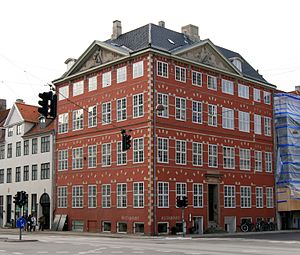
Strandgade / Historie
Den Rhodeske Gård fra 1653.
Strandgade 14, København. Bygget 1653. Fredet.
Strandgade er en gade på Christianshavn i København. Gaden går på langs gennem det meste af bydelen parallelt med Inderhavnen fra Christians Kirke i sydvest til Grønlandske Handels Plads og Trangravsbroen i nord.